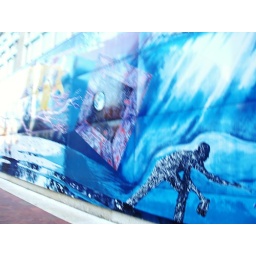
part of this mural on this wall in silver spring, Maryland